Santa Maria delle Grazie Tower

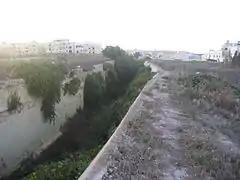
Forward ditch and glacis of Della Grazie Battery. The tower was located to the right of this photo.

In 1799, during the French blockade, San Rocco Redoubt was built in the vicinity of the tower to provide cover in the case British troops had to retreat from Malta.